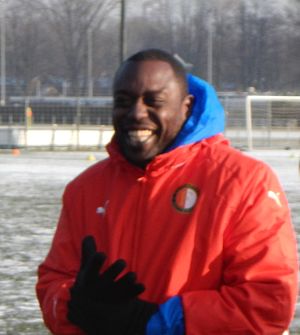
Ulrich van Gobbel
Ulrich van Gobbel er en surinamsk født tidligere hollandsk fodboldspiller, der spillede som forsvarsspiller hos flere europæiske klubber, samt for Hollands landshold. Af hans klubber kan blandt andet nævnes Feyenoord Rotterdam i hjemlandet, Galatasaray SK i Tyrkiet samt engelske Southampton F.C.